Buddhist temples in Japan

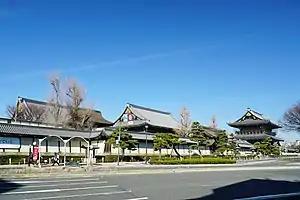
Higashi Hongan-ji in Kyoto

Buddhist temples or monasteries are (along with Shinto shrines) the most numerous, famous, and important religious buildings in Japan. The shogunates or leaders of Japan have made it a priority to update and rebuild Buddhist temples since the Momoyama period (late 16th century). The Japanese word for a Buddhist monastery is ("kun" reading), and the same kanji also has the pronunciation "ji" ("on" reading), so temple names frequently end in "-dera" (voiced) or "-ji". Another ending, , is normally used to refer to minor temples. Examples of temple names that have these suffixes are Kiyomizu-dera, Enryaku-ji and Kōtoku-in.